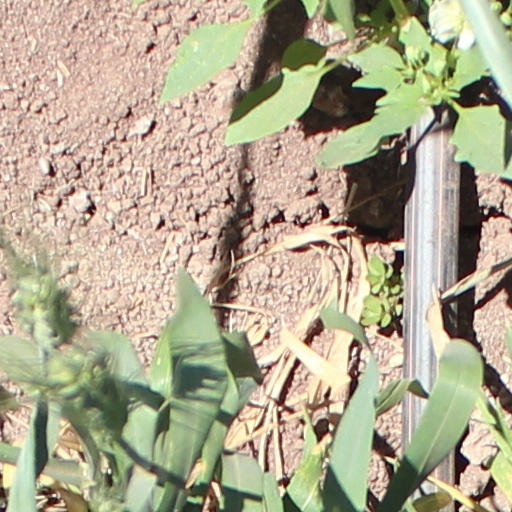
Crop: wheat